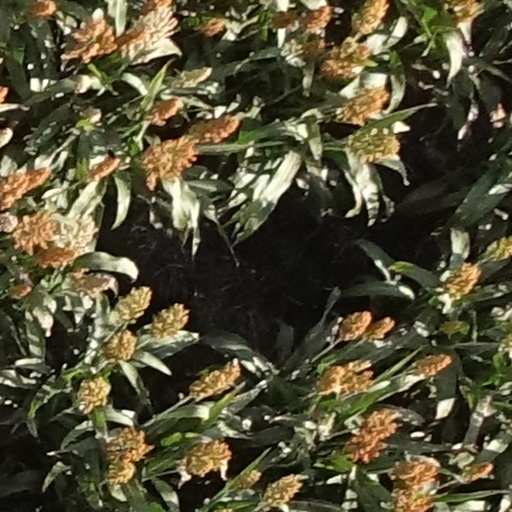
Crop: sorghum